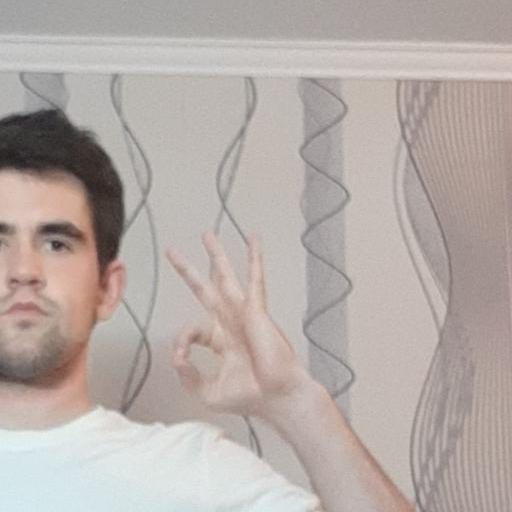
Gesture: ok